Maurice River Township, New Jersey

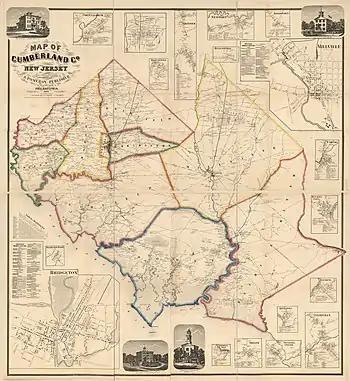
1862 map of Cumberland County

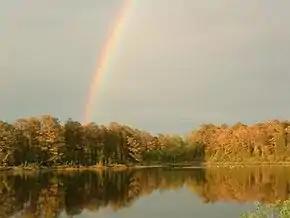
Cumberland Pond

According to the United States Census Bureau, Maurice River township had a total area of 95.90 square miles (248.38 km), including 93.17 square miles (241.30 km) of land and 2.73 square miles (7.08 km) of water (2.85%).